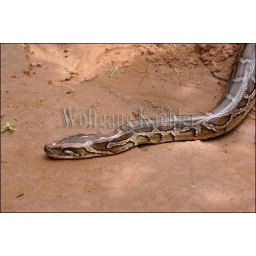
Vietnam, near saigon (Ho chi minh city), mekong river delta, python crawling over ground